Herman Saftleven

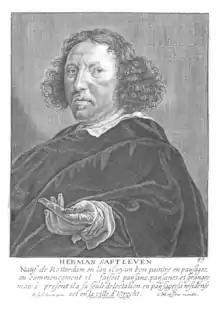
Herman Saftleven in Het Gulden Cabinet p 275

Herman Saftleven the Younger (1609 - 5 January 1685 (buried)), was a Dutch painter of the Baroque period.